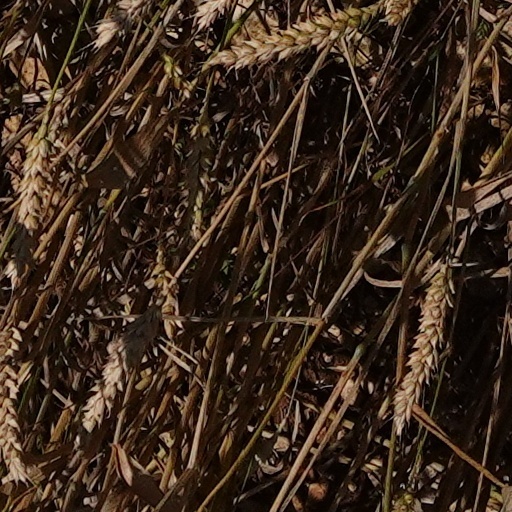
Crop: wheat